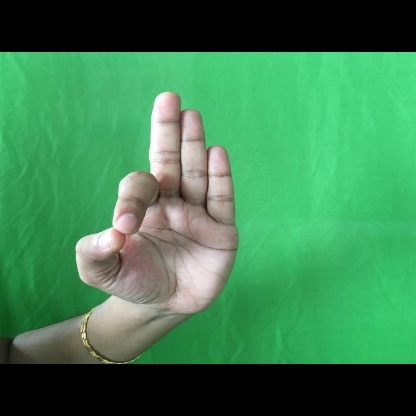
Mudra: Aralam